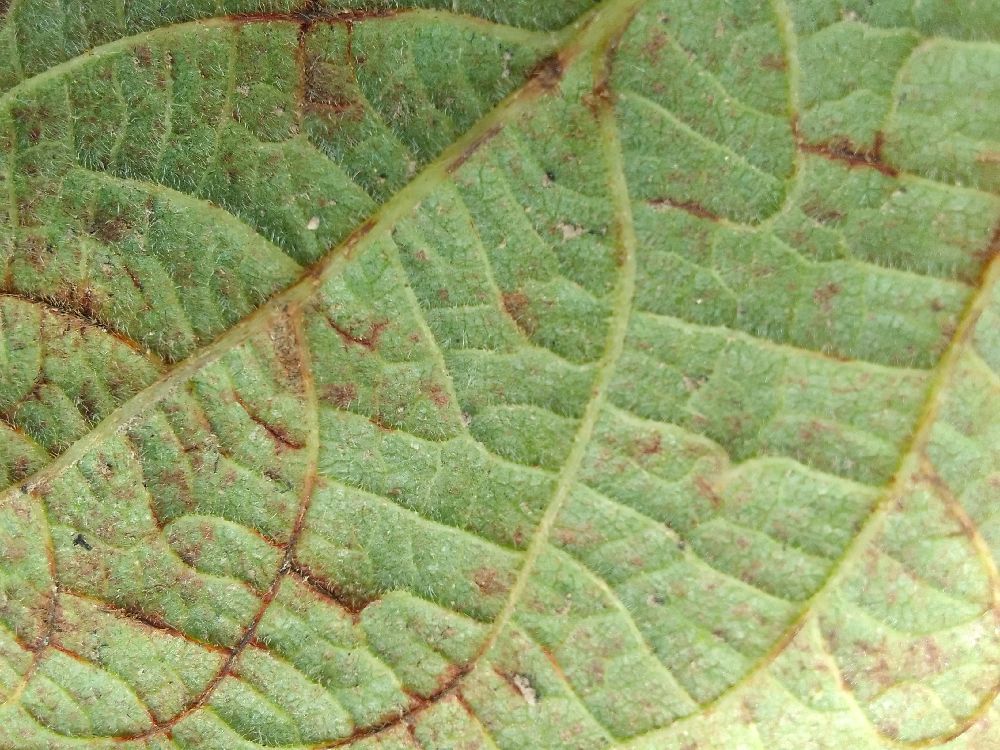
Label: anthracnose